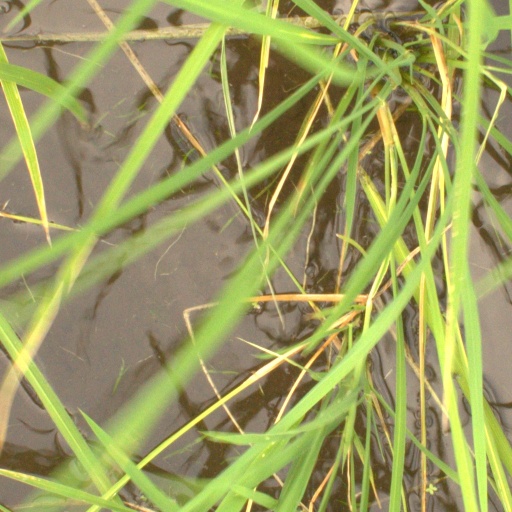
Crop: rice